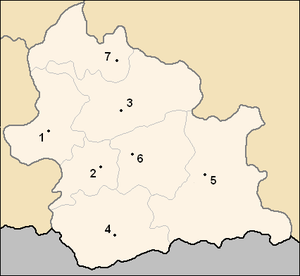
Sujet
L'oblast de Kardjali est l'un des 28 oblasts de Bulgarie. Son chef-lieu est la ville de Kardjali.